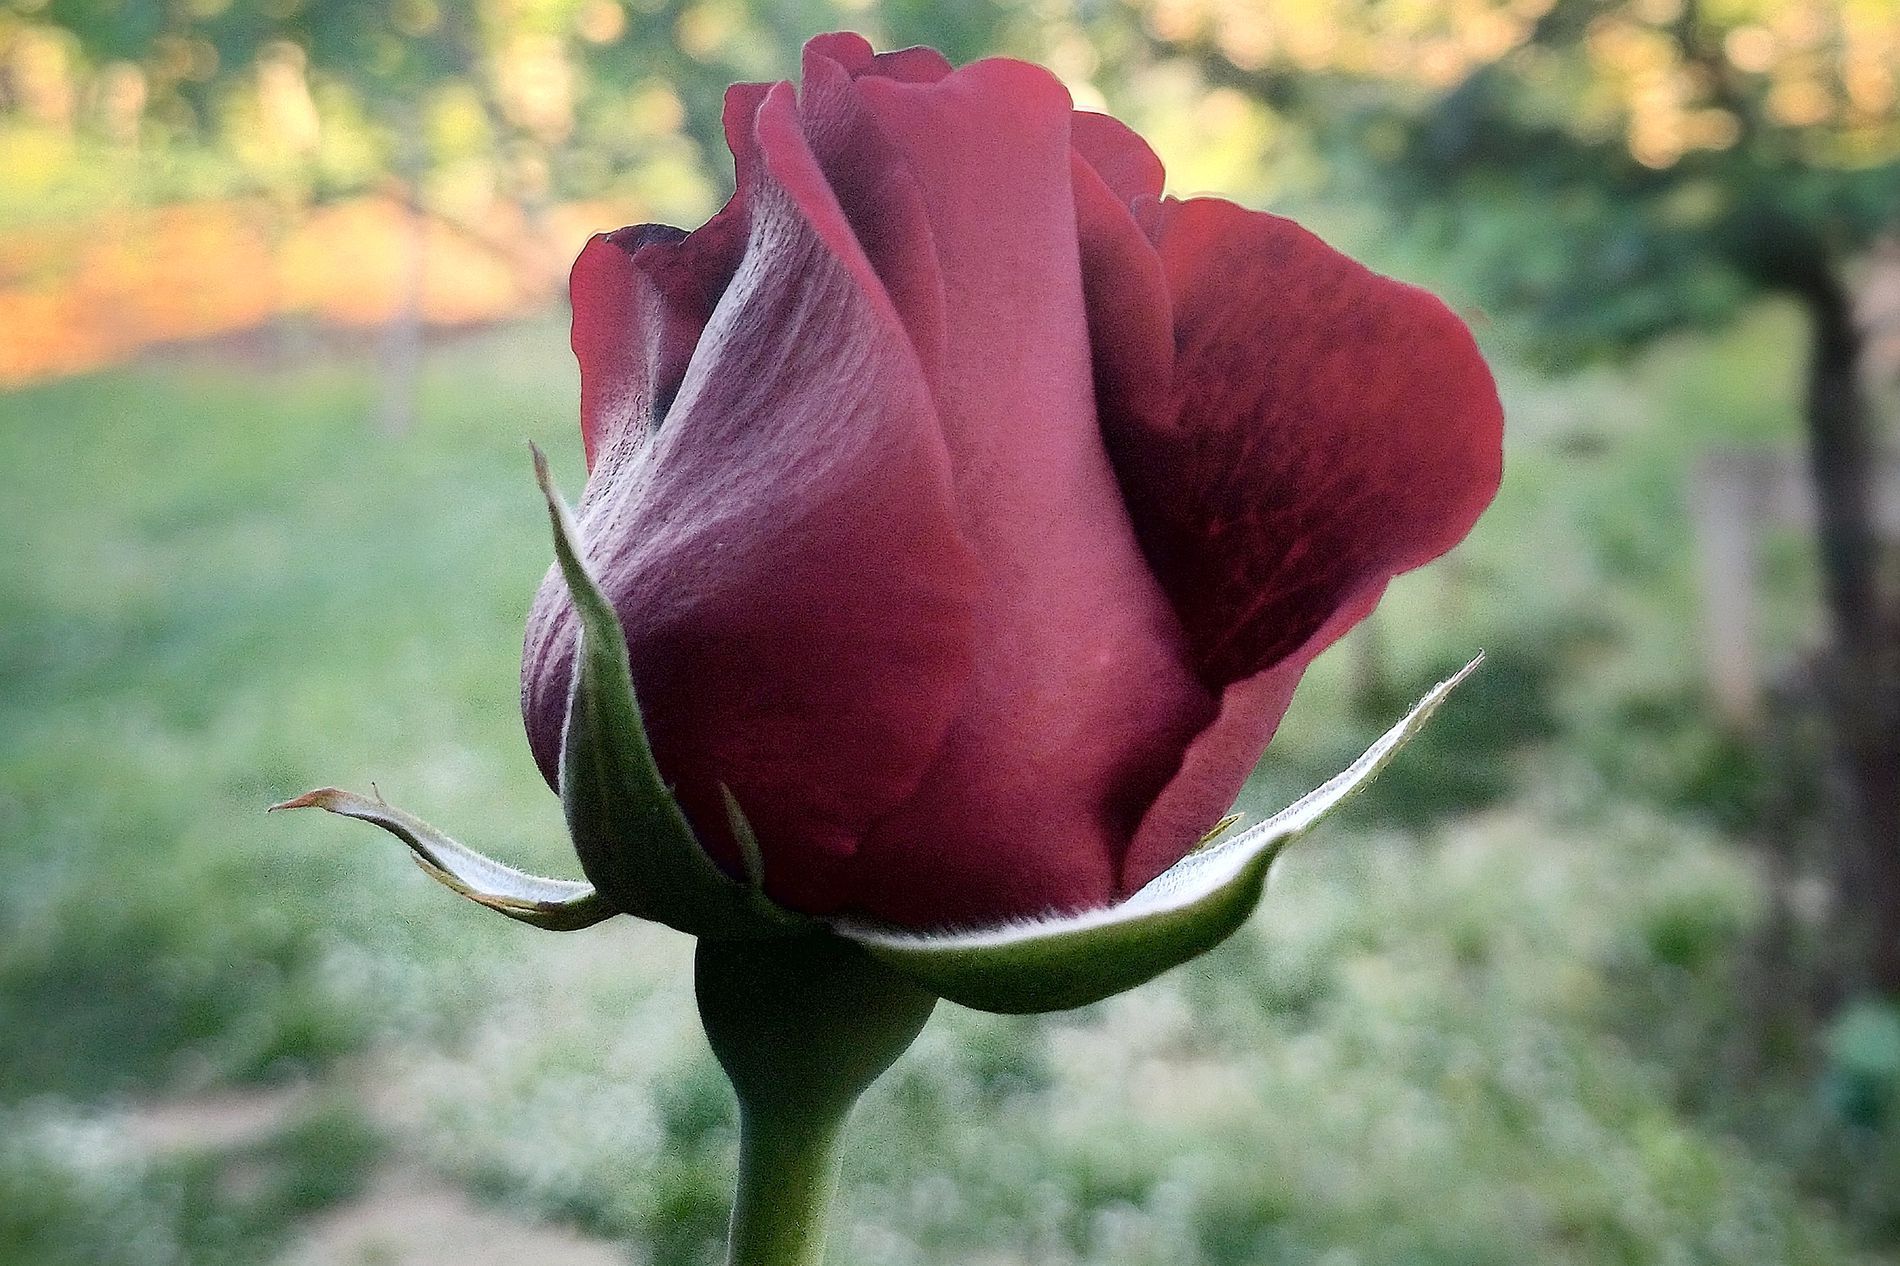
Garden rose
The image is of a dark red garden rose. The bud is tightly closed and the background is blurred showing a mix of green and yellow hues.
An eye level shot of a red garden rose against a blurred background in natural, sunny daylight. The color palette is dark red, green, and yellow, creating a soft, natural atmosphere. The style is floral macro photography.
Labels: Flower, Plant, Rose, Petal, Bud, Sprout, blurry background
Camera: samsung Galaxy A34 5G
Aperture: F1.8
Exposure: 1/100 sec
ISO: 64
Focal length: 4.7 mm